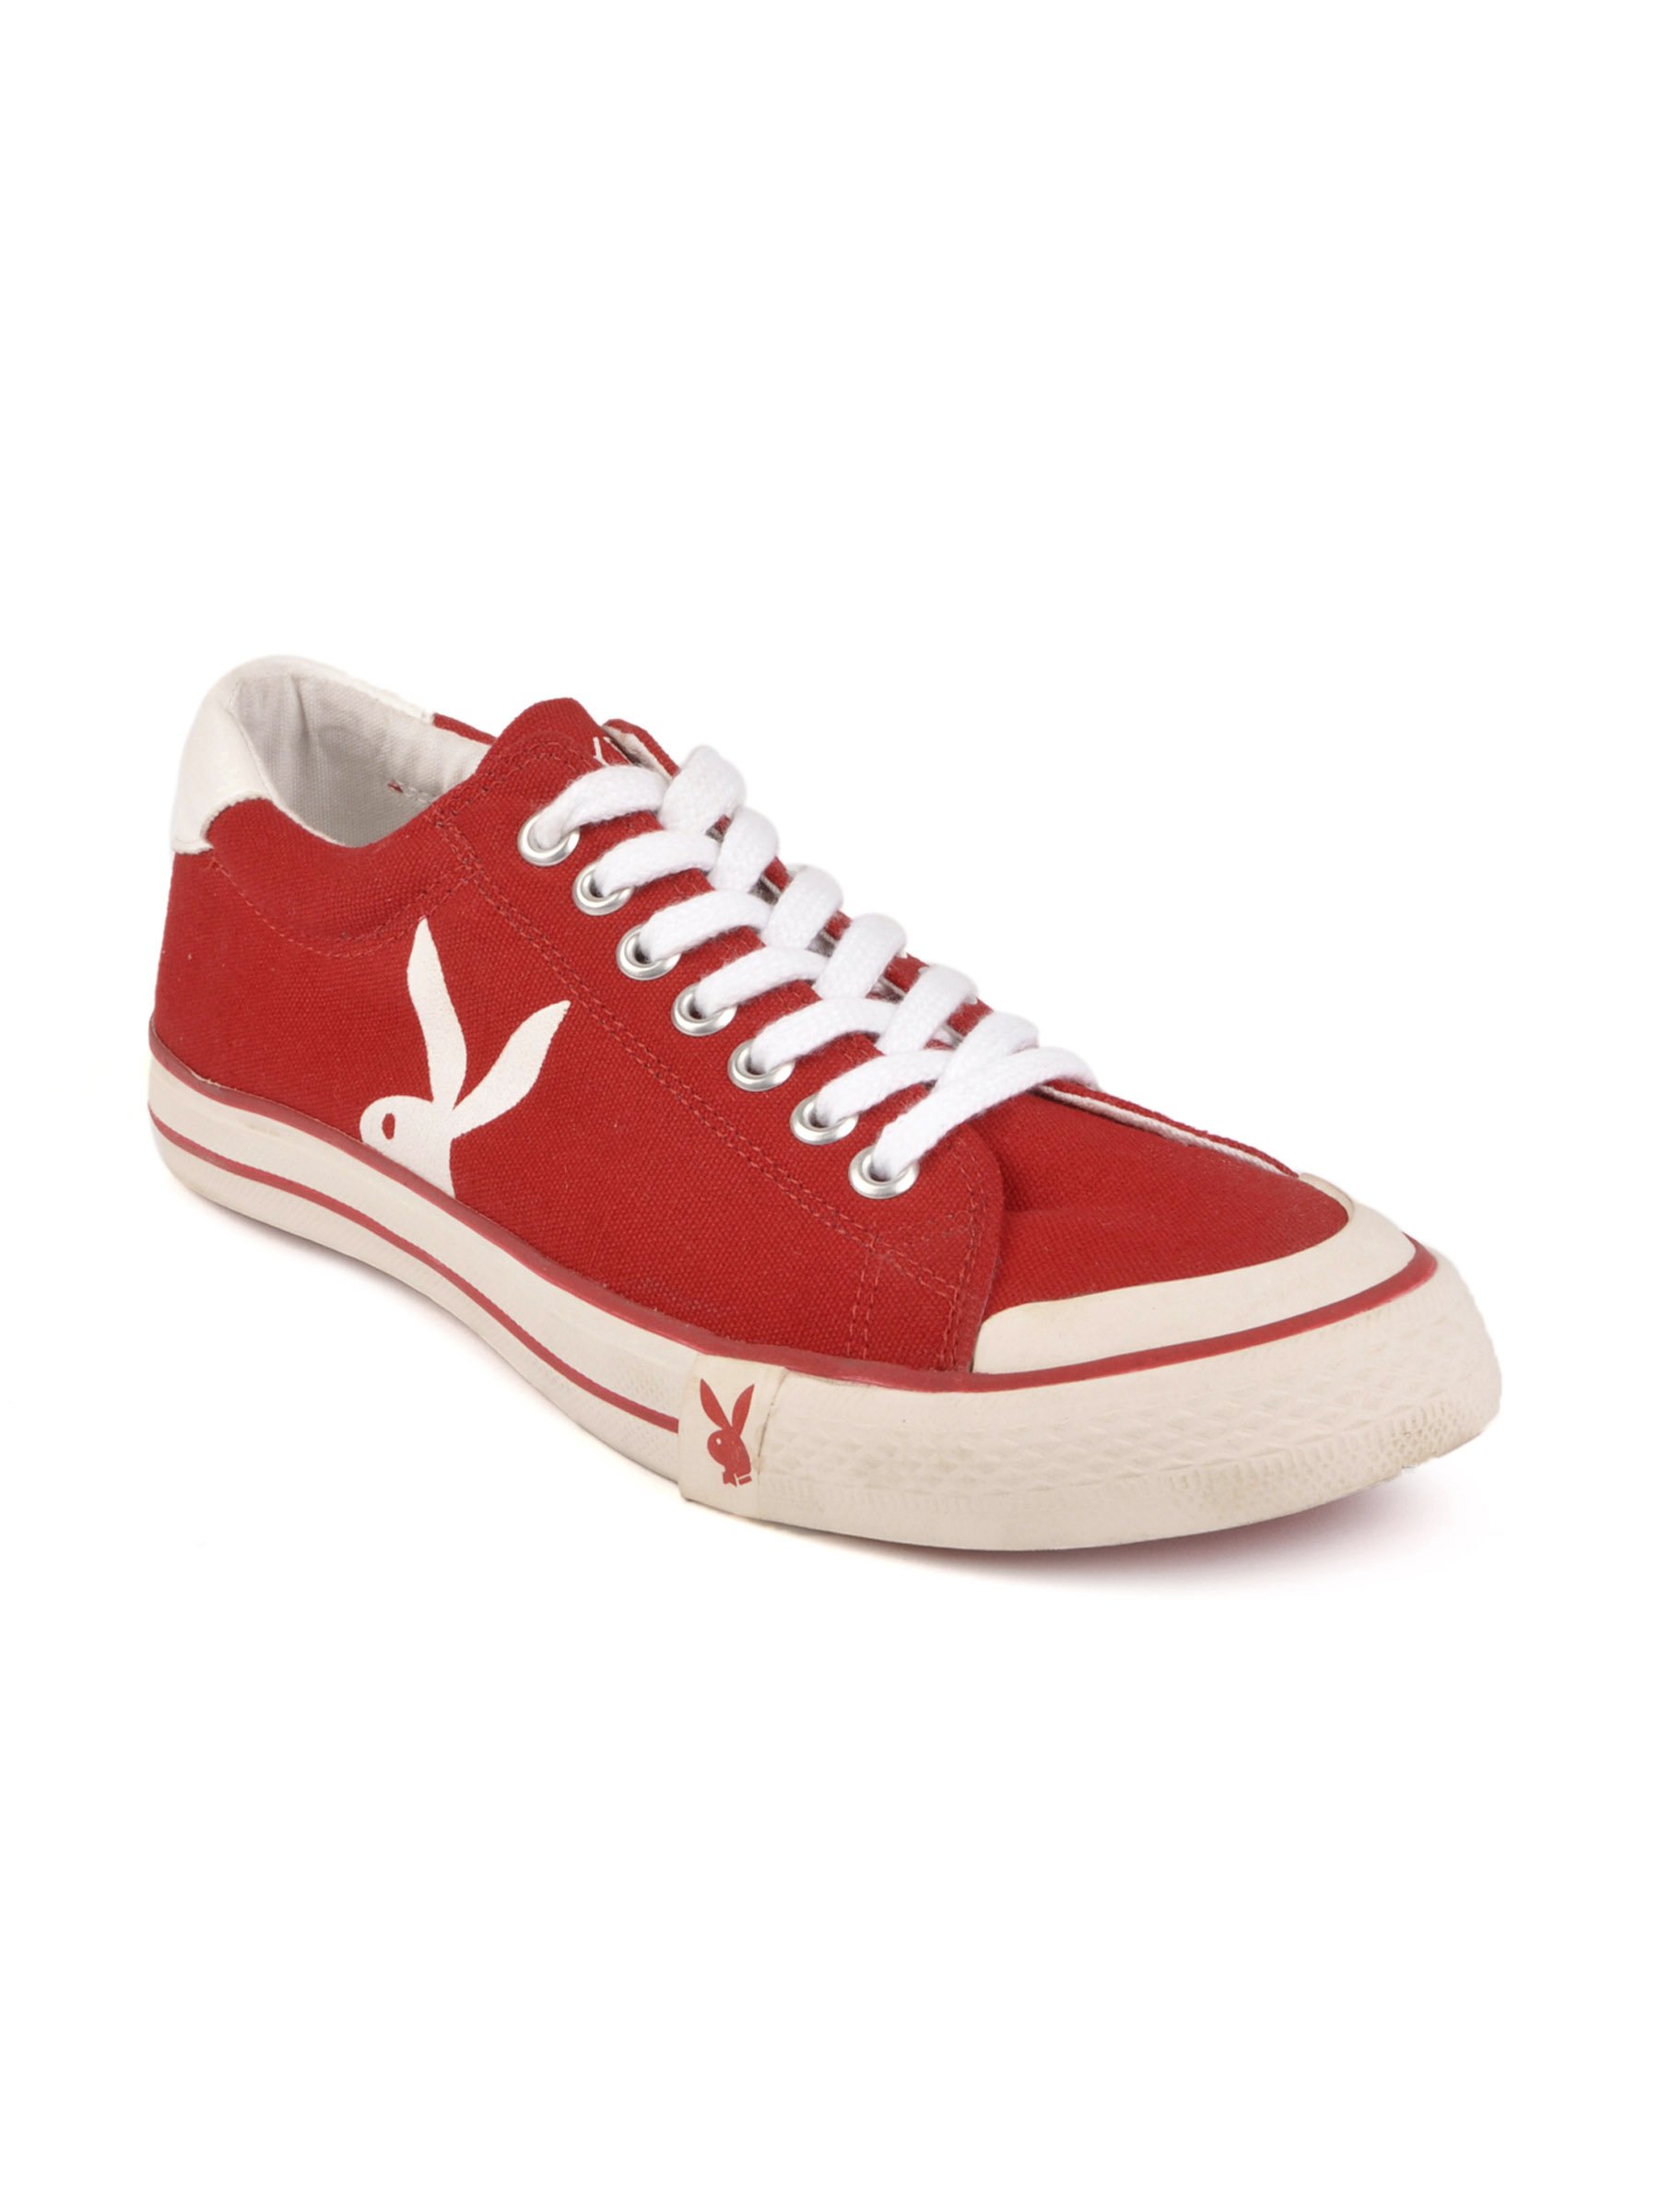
Playboy Men Casual Red Casual Shoes
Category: Footwear / Shoes / Casual Shoes
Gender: Men
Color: Red
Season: Summer 2012
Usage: Casual